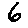
Label: 6